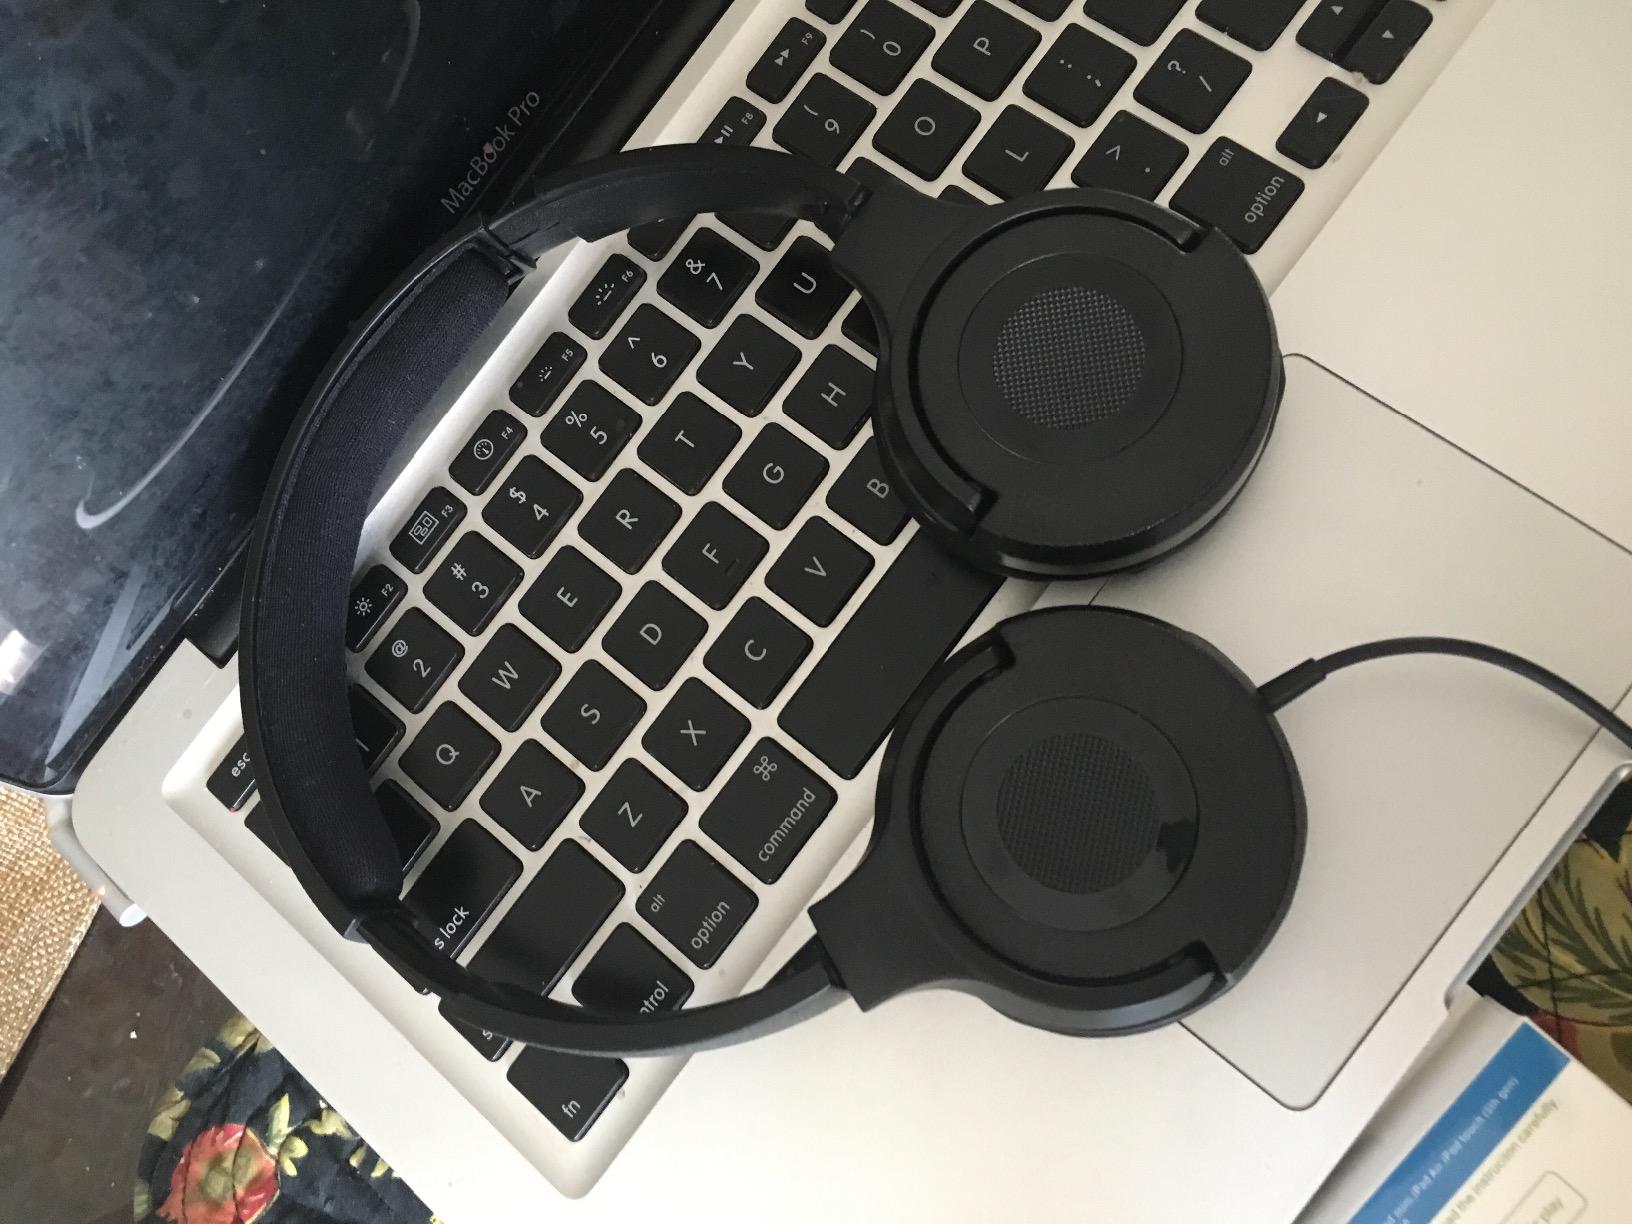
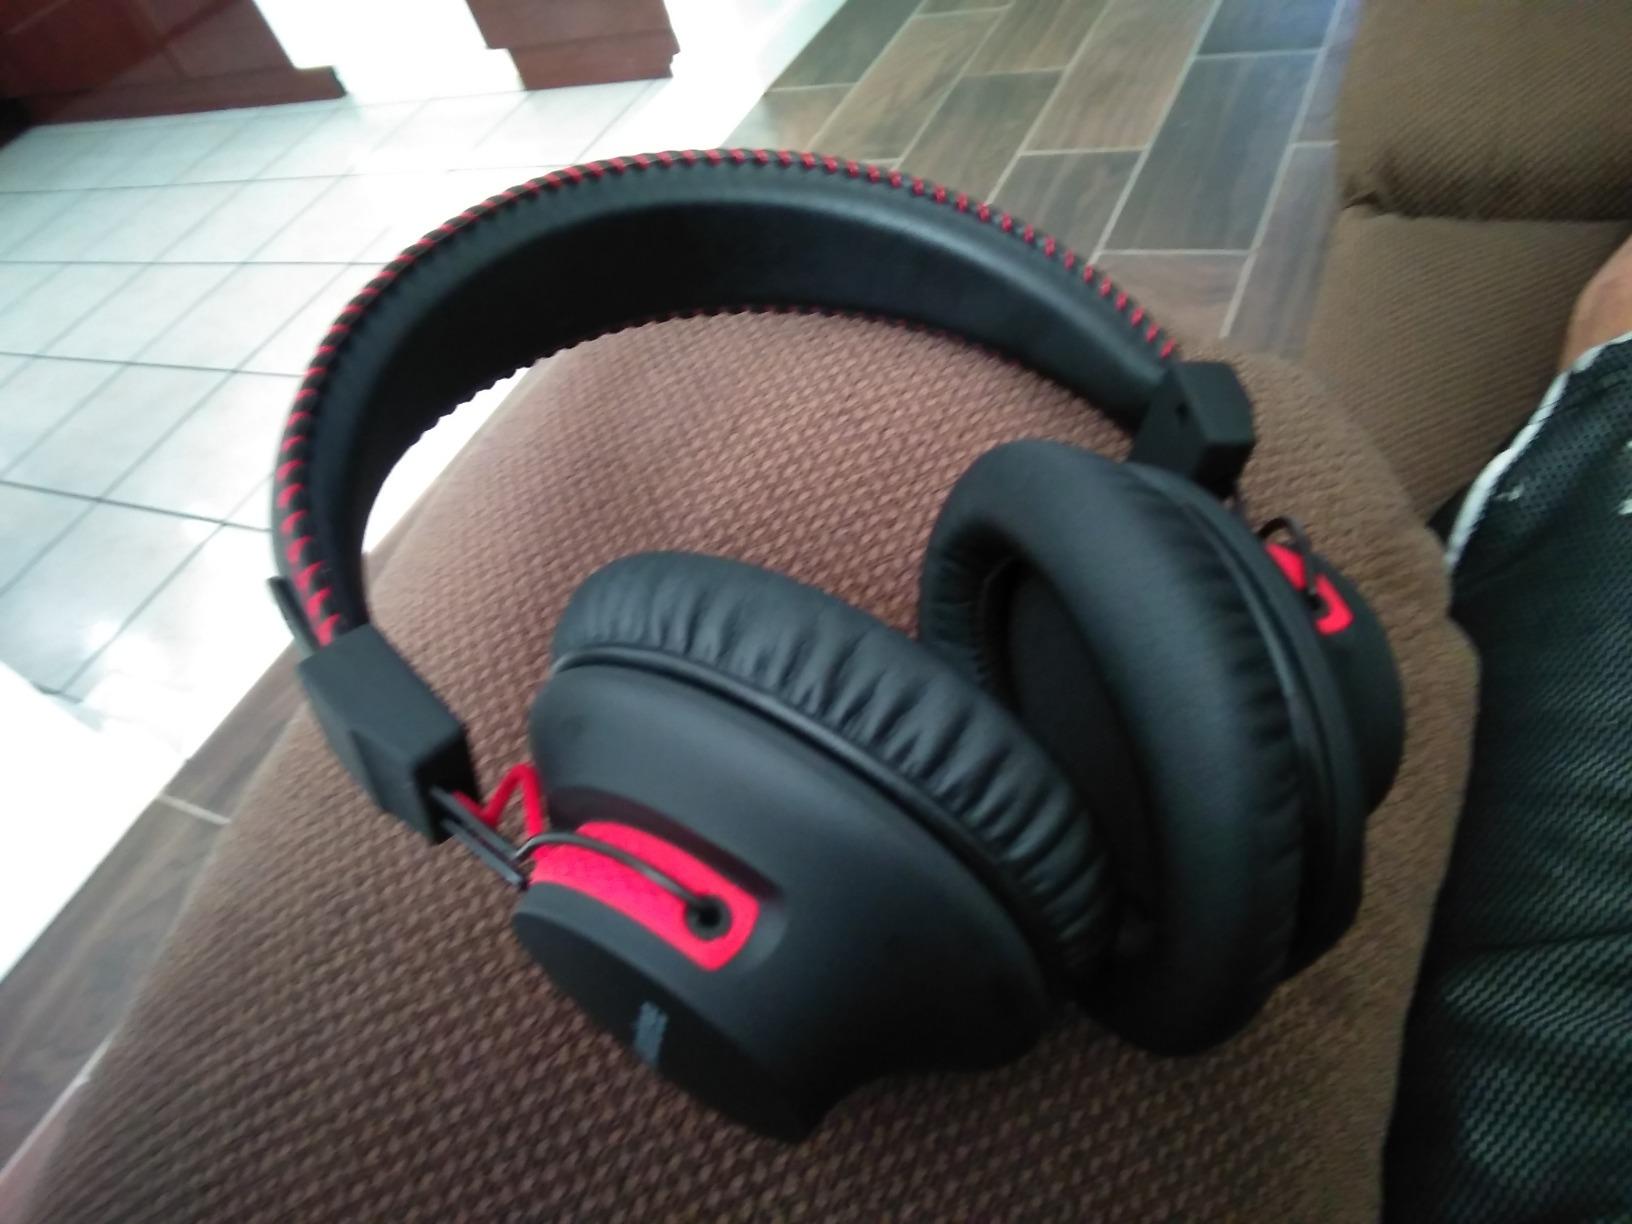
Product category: headphones
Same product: no